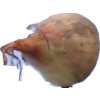
Label: onion